Best Worst Movie

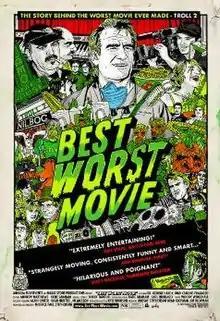
Theatrical release cover

Best Worst Movie is a 2009 American documentary film about the making of the infamous 1990 horror film "Troll 2" and its subsequent resurgence as a cult film. Directed by Michael Stephenson, the child star of "Troll 2", the film was distributed by Magic Stone Productions and New Video Group. It was also included in the first 5,000 copies of Scream Factory's Blu-ray double feature of "Troll" and "Troll 2", released on November 17, 2015.